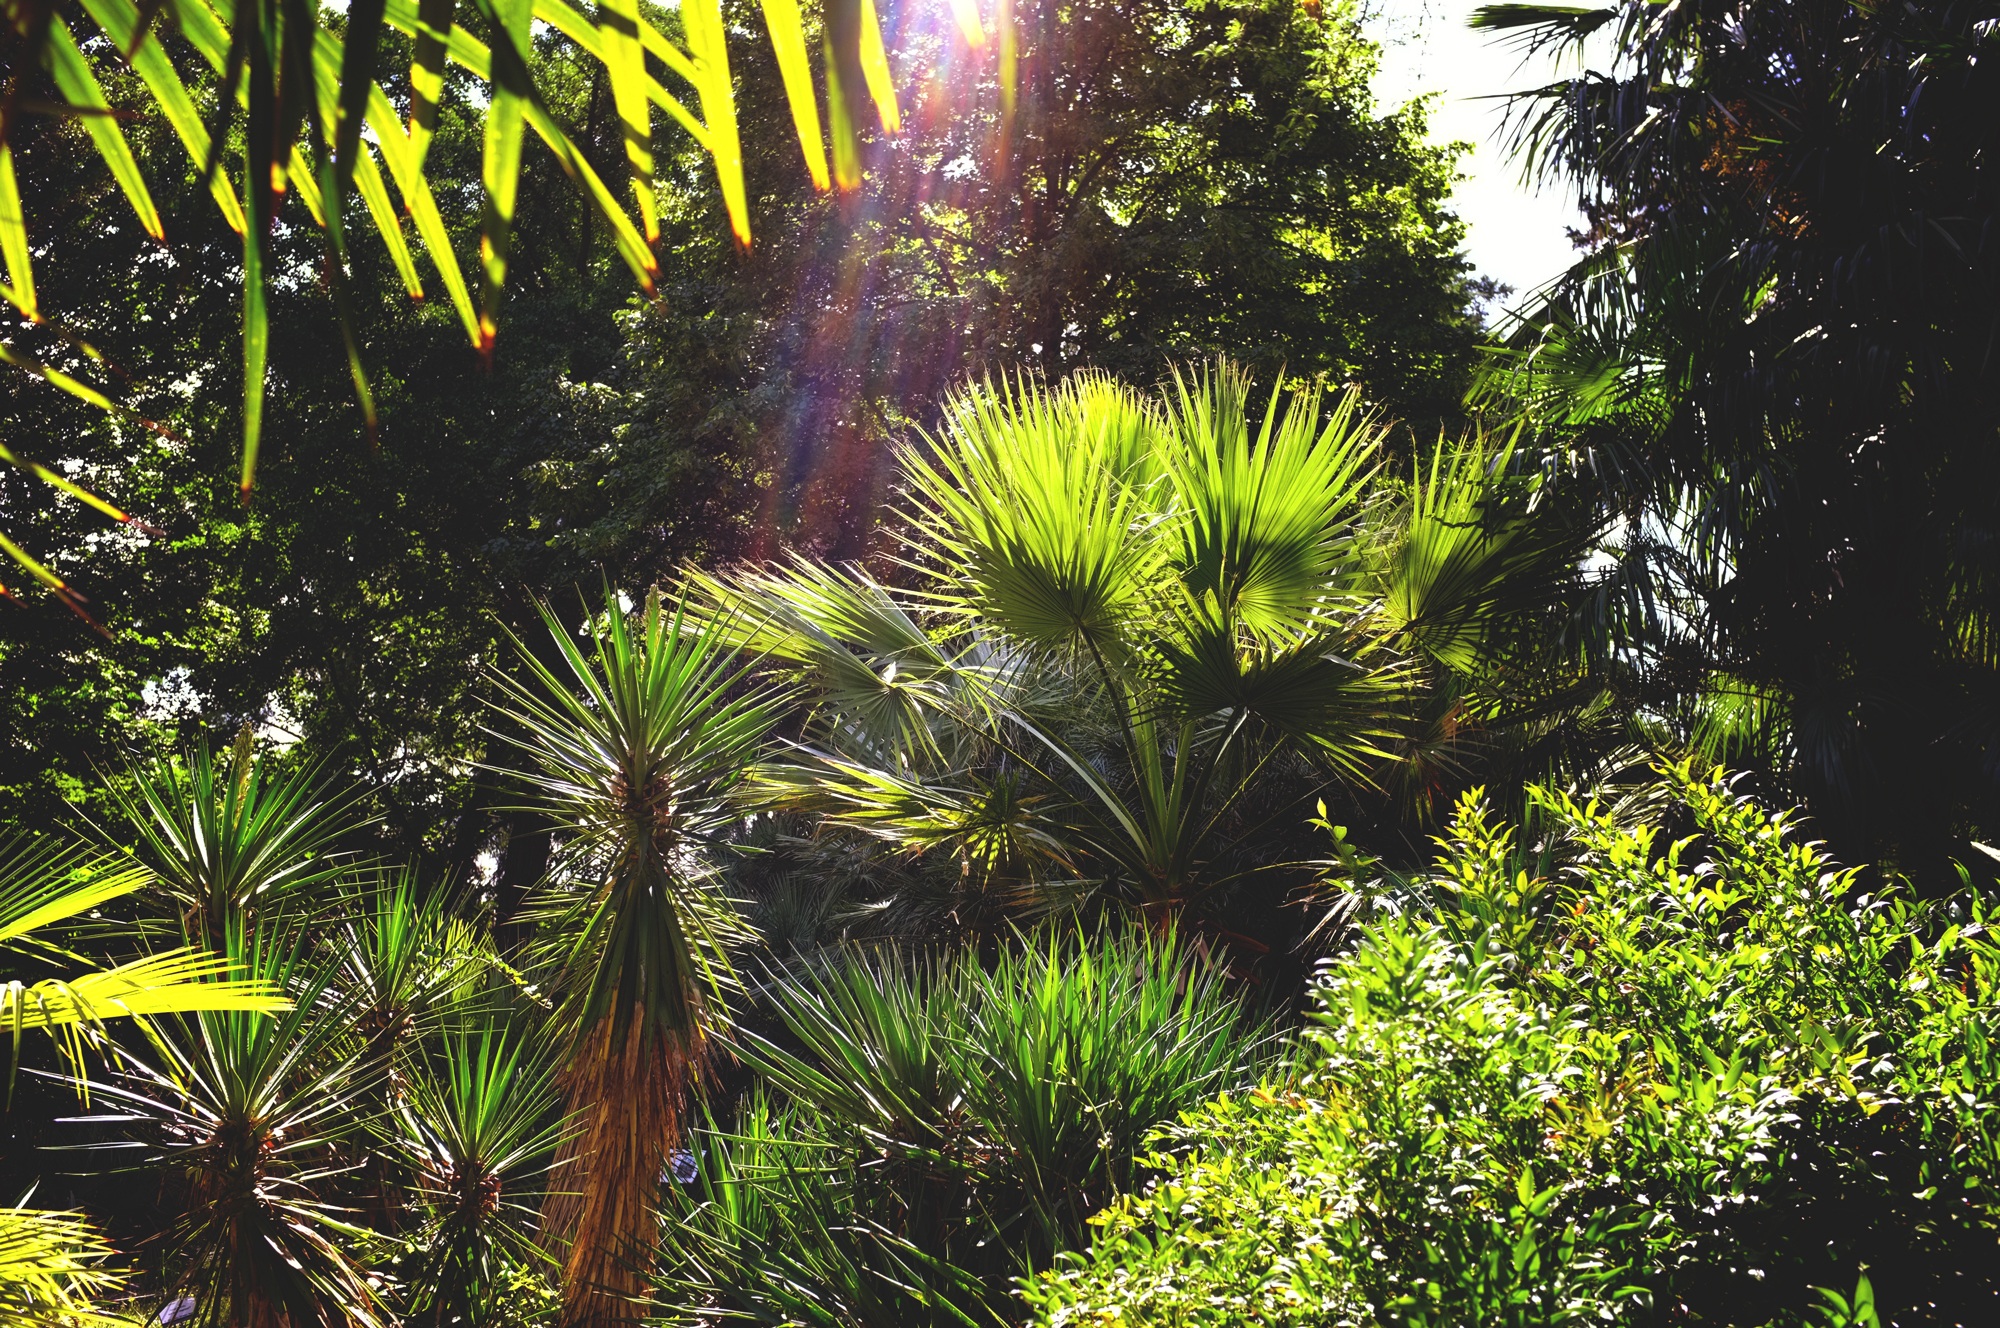
tree, forest, branch, plant, leaf, flower, jungle, backyard, italy, botany, garden, flora, vegetation, shrub, rainforest, botanical garden, florence, habitat, palm trees, tropics, ecosystem, arecales, palm family